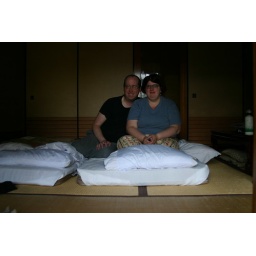
This was taken from the little table on our balcony room. These were the comfiest futons in the entire universe.